Puteal

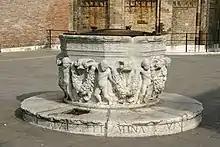
Puteal with bas-relief in the Campo Santi Giovanni e Paolo, Venice

The enclosure keeps people from falling down a well otherwise open at grade level. When equipped with a cast iron lid, as traditionally in the public squares, or campos, of Venice, Italy, the citizens and water supply were protected.